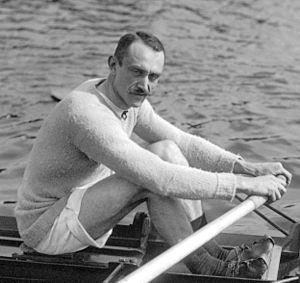
Polydore Jules Léon Veirman est un rameur belge, né le 23 février 1881 à Gand et mort en 1951.
Les championnats d'Europe d'aviron 1912, vingtième édition des championnats d'Europe d'aviron, ont lieu le 18 août 1912 à Genève, en Suisse. Il s'agit de la quatrième fois que la Suisse organise cette compétition après 1896 à Genève, 1901 à Zurich et 1908 à Lucerne.